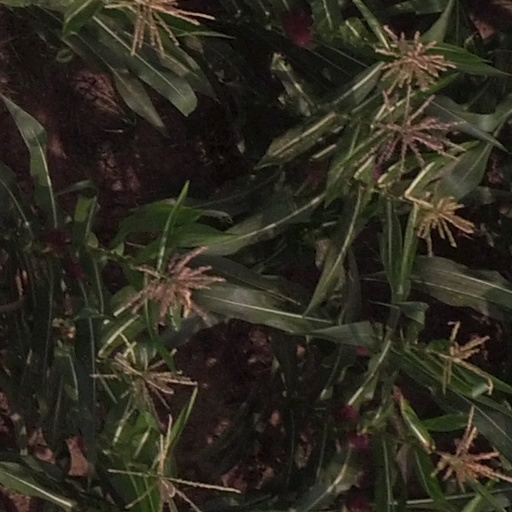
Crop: maize; corn